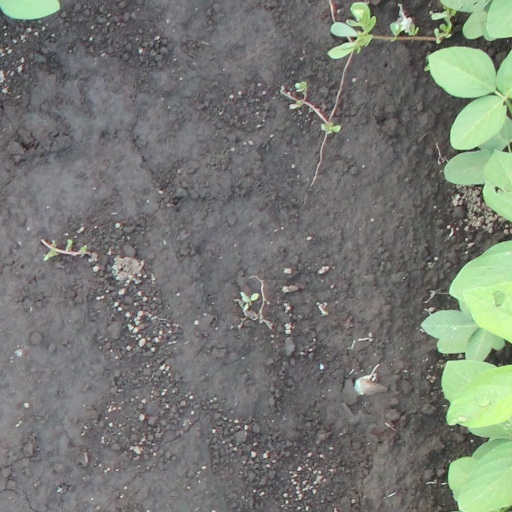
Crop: soybean